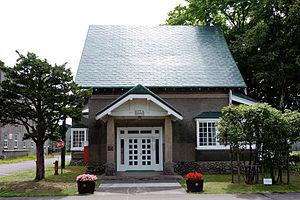
Rita Taketsuru, née Jessie Roberta « Rita » Cowan le 14 décembre 1896 à Kirkintilloch et morte le 17 janvier 1961 à Yoichi, est la femme de Masataka Taketsuru, le fondateur de la distillerie de whisky japonais Nikka.